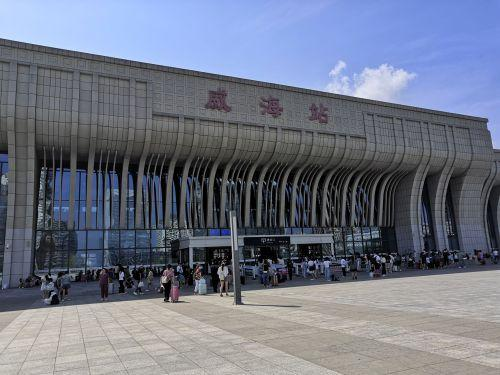
地标名称：威海站
所在城市：威海市·环翠区